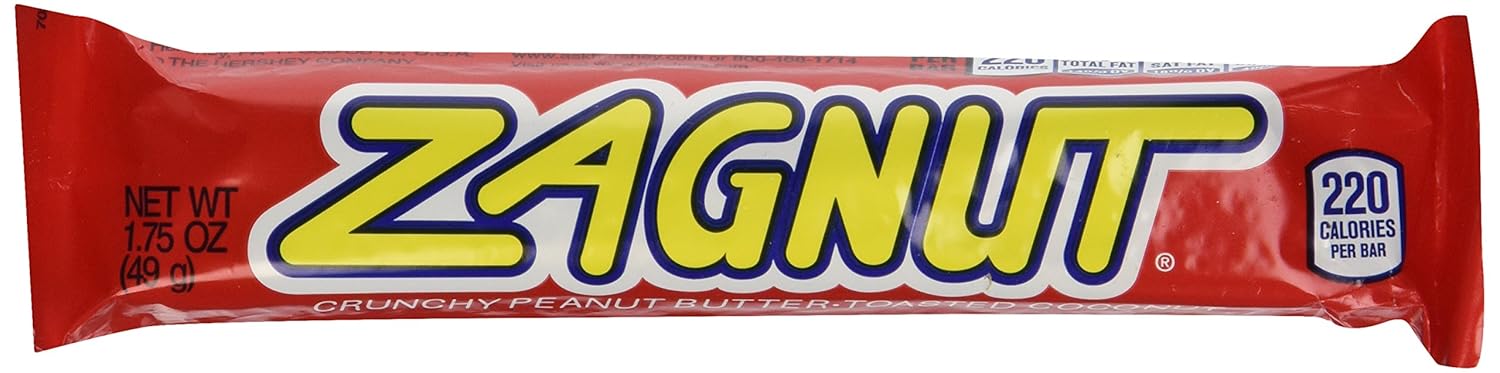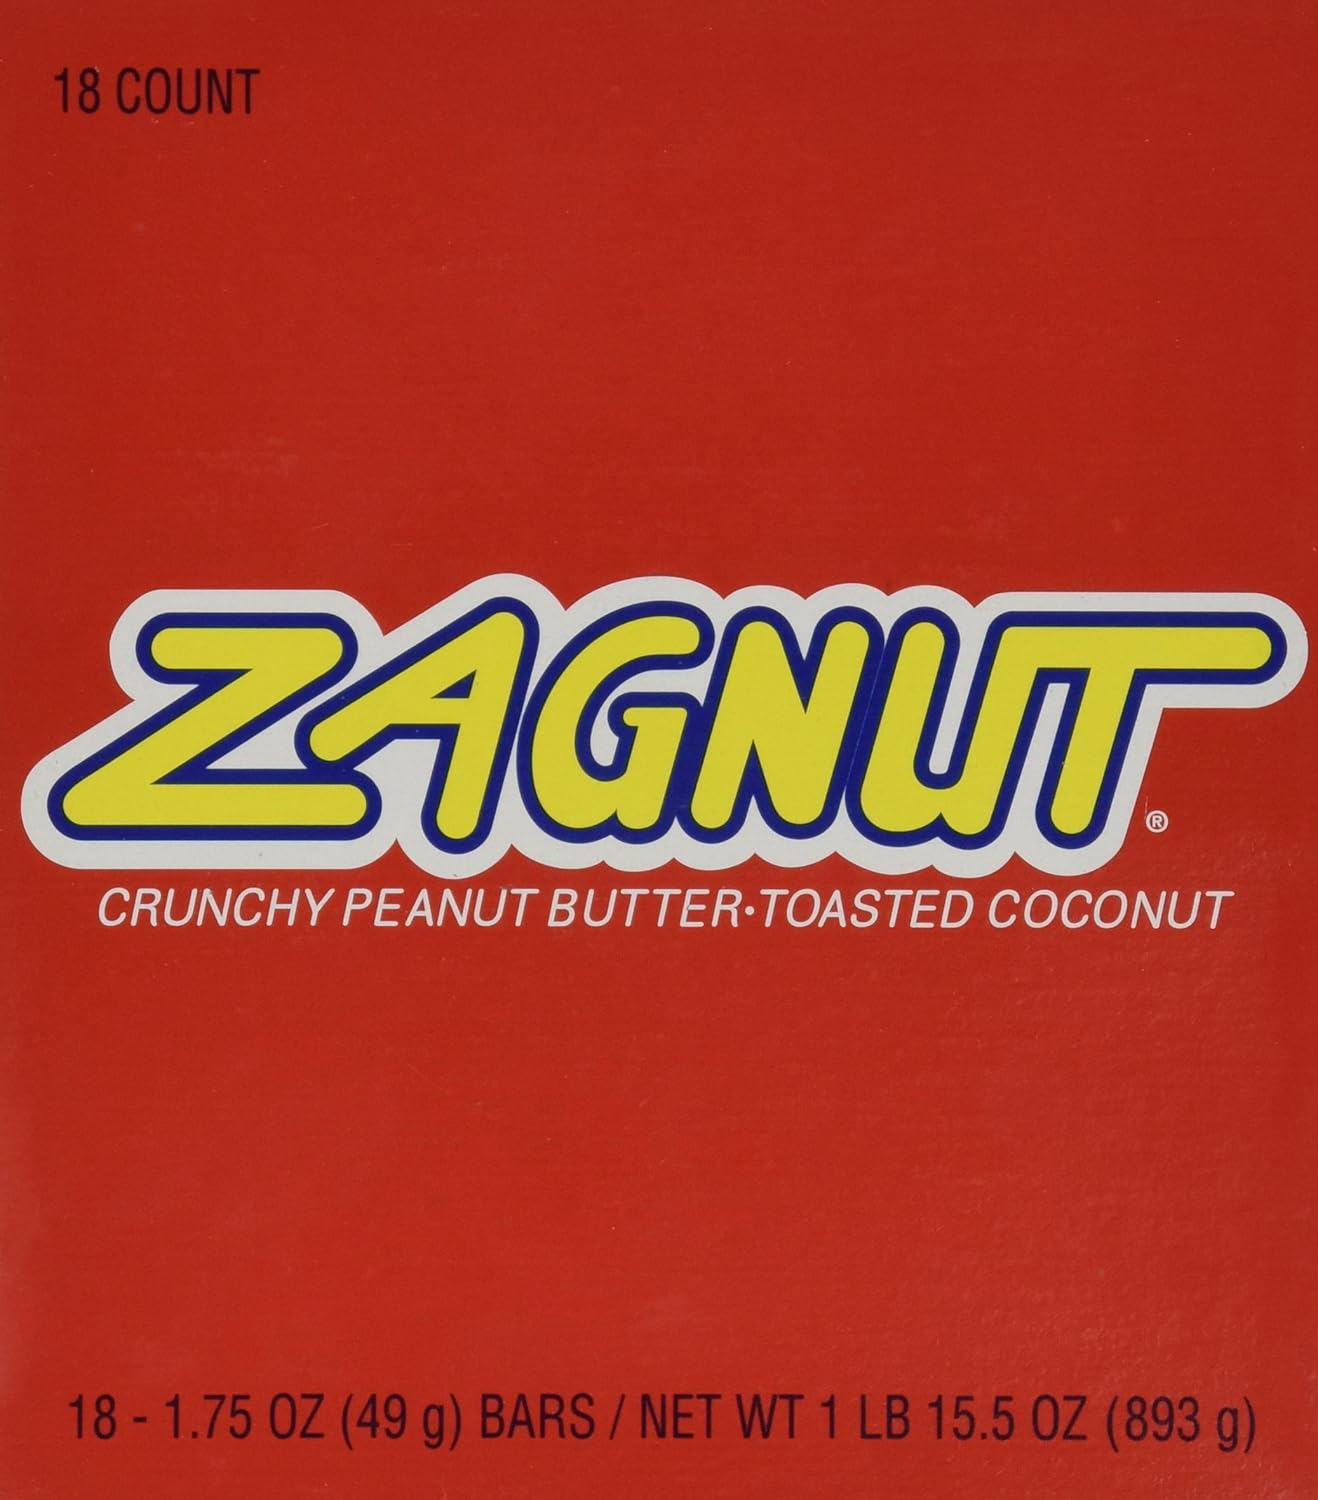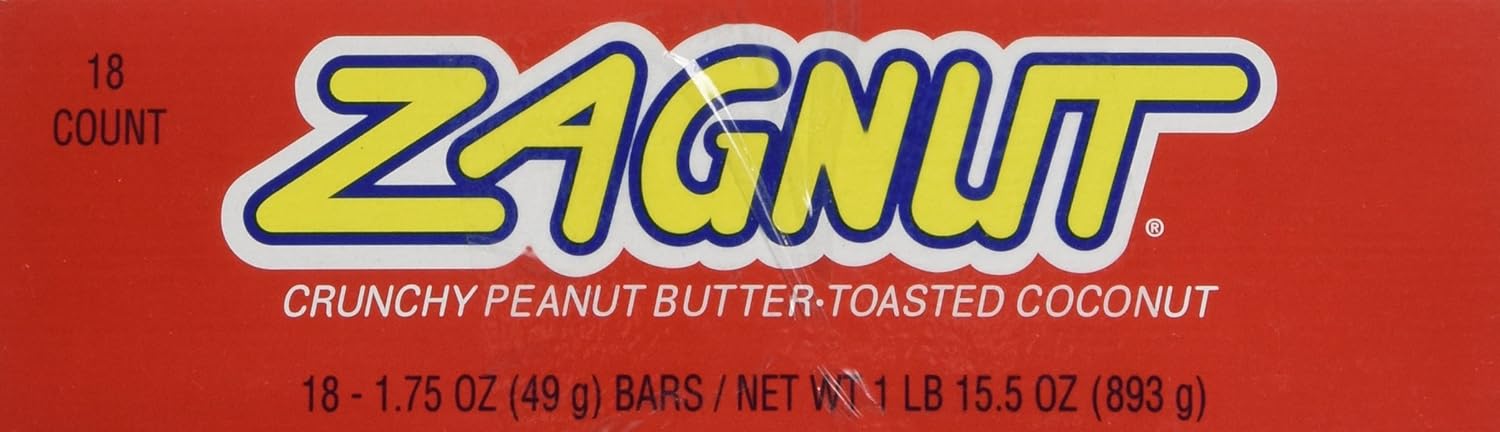
Zagnut Bar, 1.75 oz, 18 count
Category: Grocery
Zagnut candy bar. Crunchy peanut butter with toasted coconut. You will sure love eating these tasty classic crunchy bars.
Features: Originallly produced by Leaf, Inc. Hershey's acquired the Zagnut line in 1996 | An irrestistable combination of crunchy peanut butter and toasted coconut | A childhood favorite to share with family and friends today! | 24/1.7 oz bars